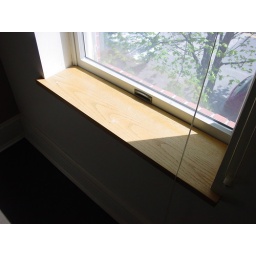
all windows are like this in the house